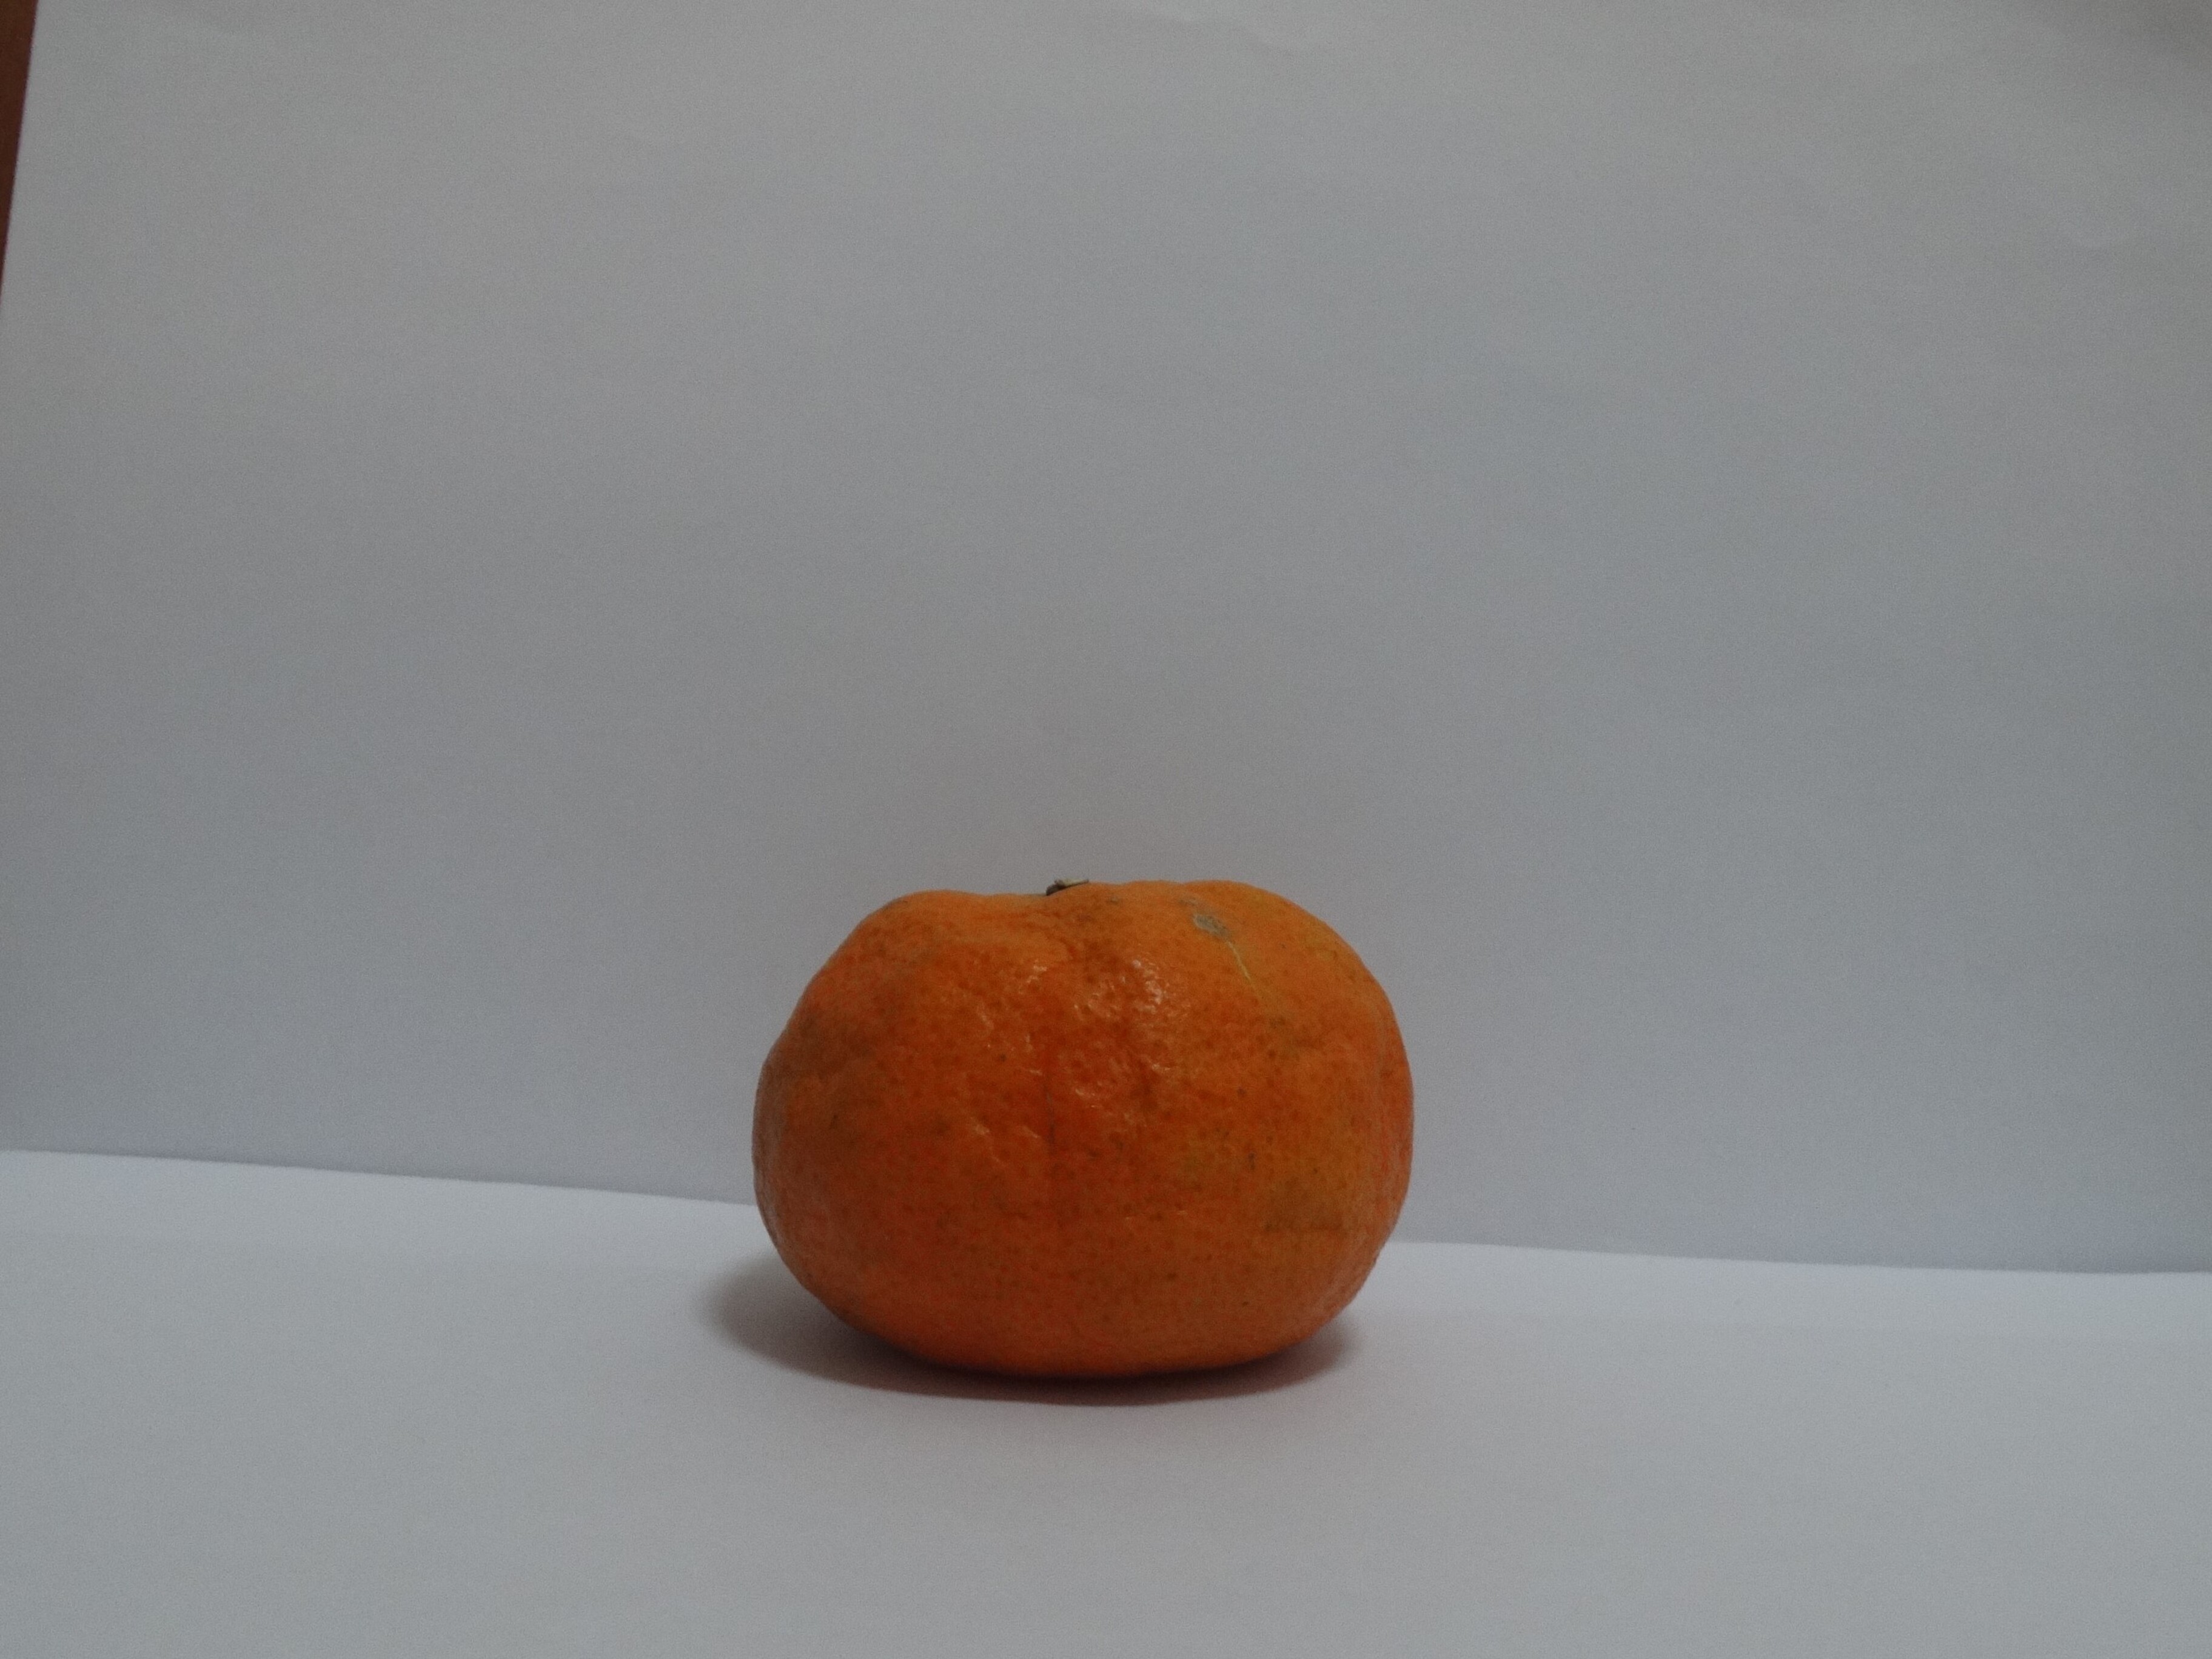
Citrus fruit variety: murcott